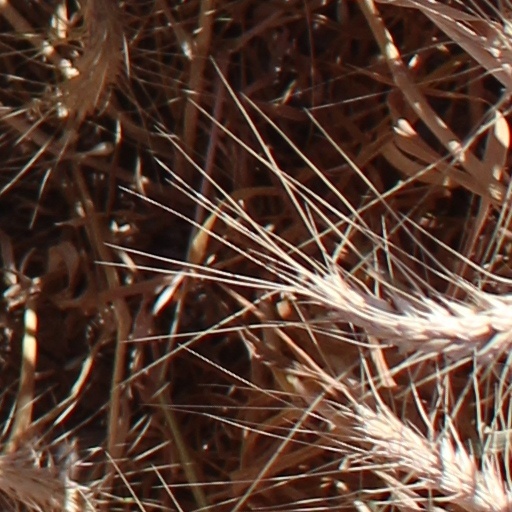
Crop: wheat